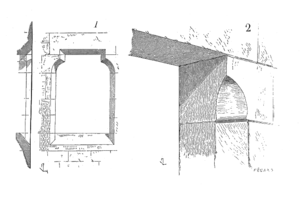
Une baie est une ouverture dans un mur. Elle est destinée à laisser un passage à travers le mur pour permettre aux hommes ou aux animaux de circuler, pour éclairer, pour aérer. Dans certains cas, la baie est destinée uniquement à orner, c'est le cas des baies aveugles.